Carousel Gardens Amusement Park

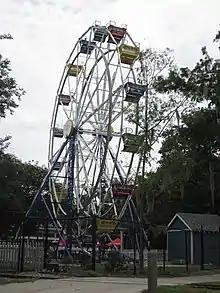
Carousel Gardens Ferris Wheel

Aside from personal parties and birthdays, there are celebration events the park puts on. These events and celebrations are for families; however, some events cater to adults as well. These specific events are held close to holidays and other special occasions. The main one that is put on for families is the whole City Park (all the parks and venues included along with Carousel Gardens) is Celebration in the Oaks.